50 Short Games

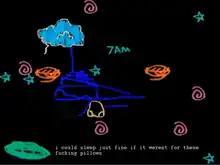
"Anxiety World", one of the games in "50 Short Games".

Purporting to span "genres as diverse as action, treasure hunter, essay and miscellaneous", "50 Short Games" contains a number of varied and experimental games with no dominant genre that function as "existential toys, self-experimentation [and] broken half-thoughts". Individual games span from short, passive experiences to longer, sustained gameplay, reflecting the development process for the game. Players select games through a menu reminiscent of a multicart.